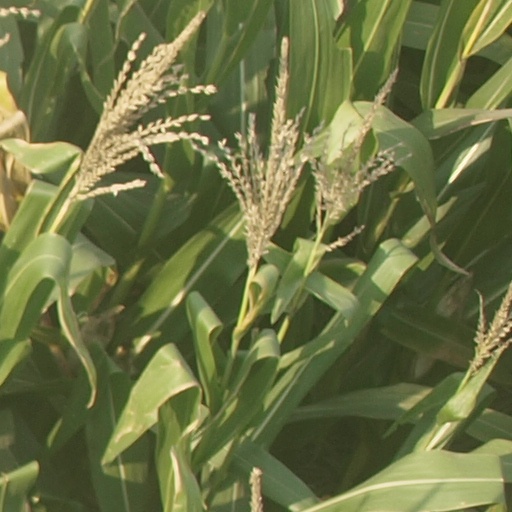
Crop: maize; corn